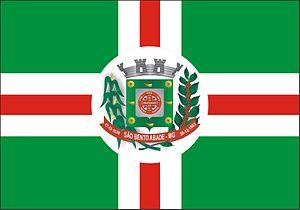
São Bento Abade est une municipalité brésilienne de l'État du Minas Gerais et la microrégion de Varginha.